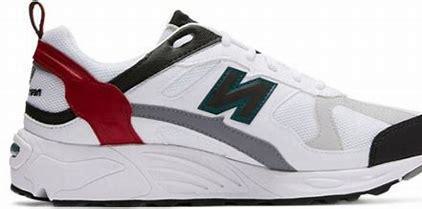
Brand: New
Model: Balance New Balance 878